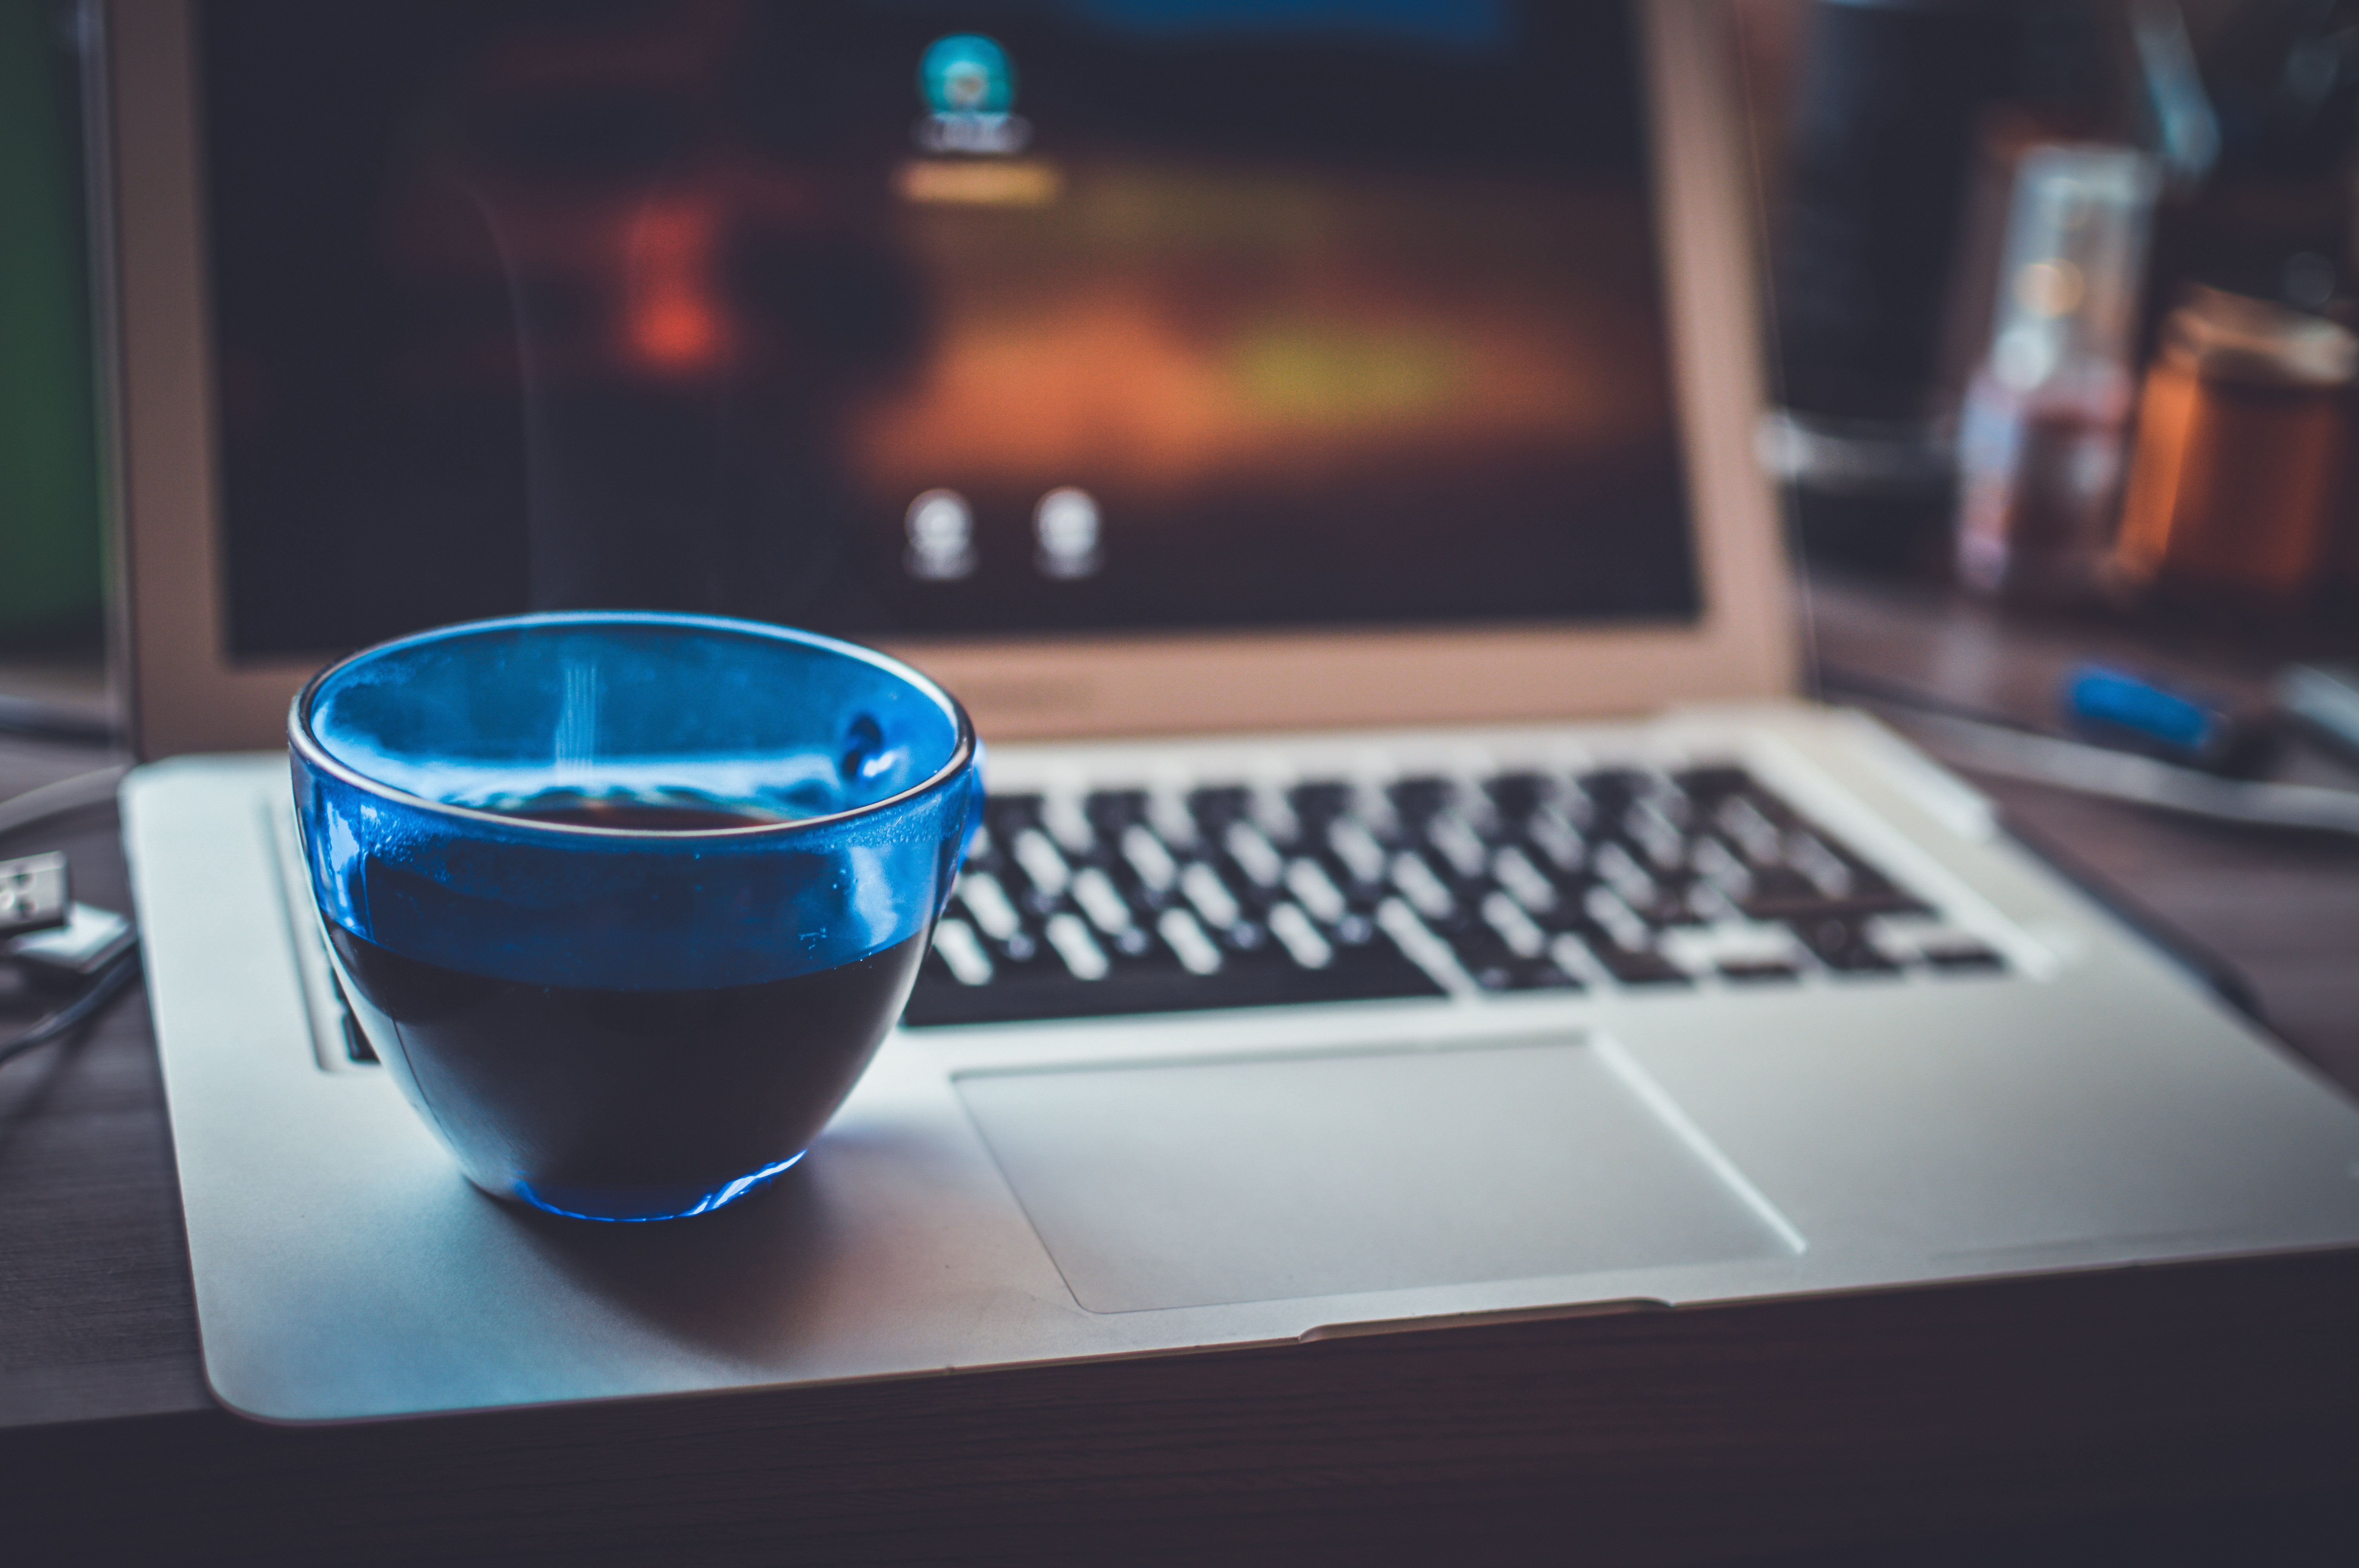
laptop, computer, macbook, screen, blur, technology, glass, color, shadow, gadget, drink, blue, black, mobile phone, close up, focus, design, shape